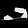
Label: Sandal